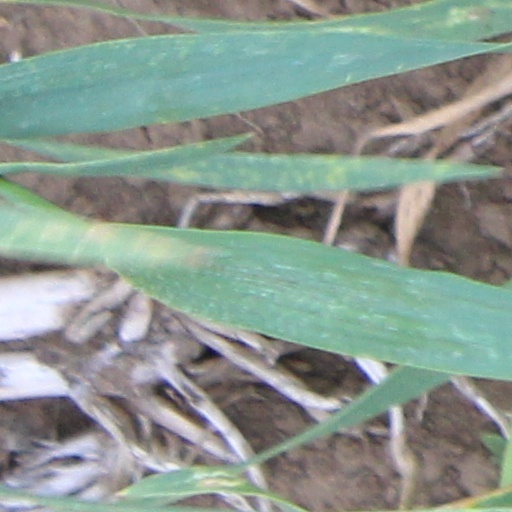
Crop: wheat